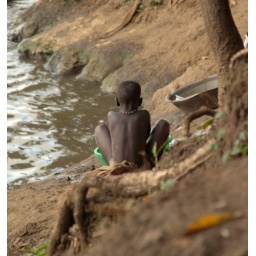
A young boy helping his mother wash clothes on the banks of the Nile in Juba.